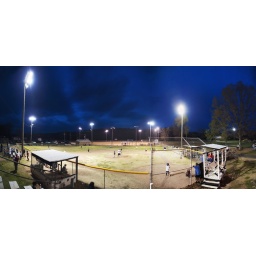
Son's practice game vs Wellborn ... Stiched together in photoshop ... Was a nice blue sky this evening !